Jonathan Hunt (New Zealand politician)

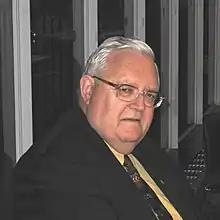
Hunt in 2006

Jonathan Lucas Hunt (2 December 1938 – 8 March 2024) was a New Zealand politician and diplomat. He started a 38-year parliamentary career as the Baby of the House and retired as Father of the House. During that tenure, he was Speaker of the House of Representatives. Afterwards, he served as New Zealand's High Commissioner to the United Kingdom from 2005 to March 2008. He was a member of the Order of New Zealand, New Zealand's highest civilian honour, and given the nickname "Minister for Wine and Cheese" for enjoying those items.